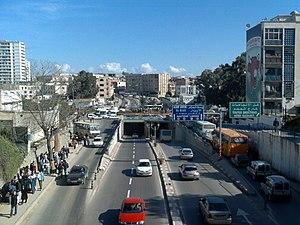
Carrefour de Chevalley dans la banlieue d'Alger, Algérie.
Chevalley est un quartier d'Alger.